ThinkPad Yoga

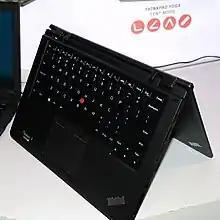
ThinkPad Yoga in tent mode

The ThinkPad Yoga is a 2-in-1 convertible business-oriented tablet from Lenovo unveiled in September at the 2013 IFA in Berlin, Germany. It was released in the United States in November 2013.